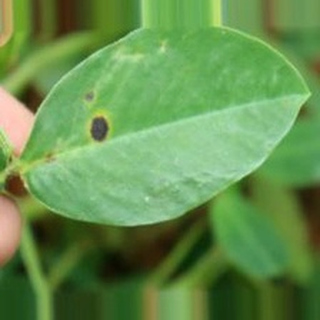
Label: groundnut_early_leaf_spot